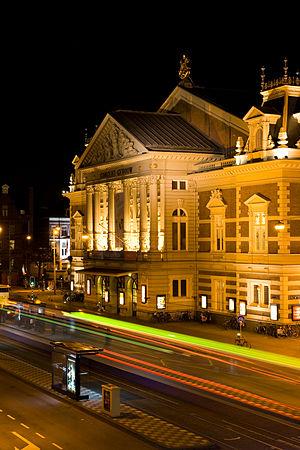
Vue nocturne de la facade de la salle de concert de Concertgebouw, à Amsterdam, aux Pays-Bas. Magyar: A világhírű amszterdami Concertgebouw homlokzata éjjel Italiano: La facciata del teatro Concertgebouw di Amsterdam, Paesi Bassi. 日本語: オランダアムステルダムコンセルトヘボウの正面ファサード夜景 한국어: 네덜란드 암스테르담 Concertgebouw의 정면 야경. Македонски: Фасадата на светски познатата концертна сала Концертгебау во Амстердам, Холандија навечер. Português: Vista noturna da fachada da sala de concertos Concertgebouw, em Amsterdã, Países Baixos. Română: Imagine nocturnă a faţadei celebrei Concertgebouw din Amsterdam, Olanda. Русский: асад Концертгебау (Амстердам) в ночное время Українська: Фасад всесвітньо відомої концертної зали Концертґебау (Concertgebouw), Амстердам, Нідерланди ввечері. 中文（简体）‎: 荷兰著名的阿姆斯特丹音乐厅正面夜景 中文（繁體）‎: 荷蘭阿姆斯特丹音樂廳正面夜景
Le Koninklijk Concertgebouw est une salle de concert néerlandaise située à Amsterdam, dans le quartier d'Oud-Zuid. Elle sert notamment de résidence à l’Orchestre royal du Concertgebouw.